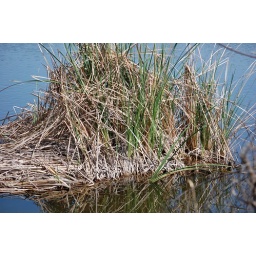
A duck pond with a lot of plant growth at Mission Trails Regional Park in Santee, CA.